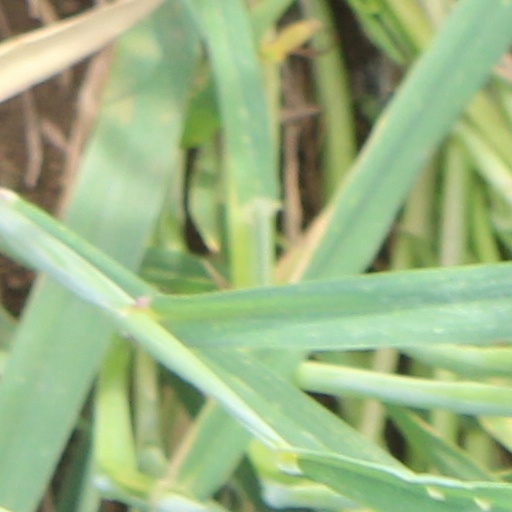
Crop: wheat